Can't Help Singing

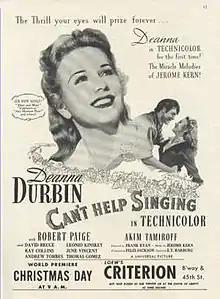
Theatrical release poster

Can't Help Singing is a 1944 American musical western film directed by Frank Ryan and starring Deanna Durbin, Robert Paige, and Akim Tamiroff. Based on a story by John D. Klorer and Leo Townsend, the film is about a senator's daughter who follows her suitor West in the days of the California gold rush. Durbin's only Technicolor film, "Can't Help Singing" was produced by Felix Jackson and scored by Jerome Kern with lyrics by E. Y. Harburg.